French conquest of Morocco

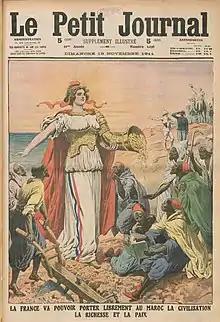
"Le Petit Journal" French colonial Propaganda: "France will be able to freely bring civilization, wealth and peace to Morocco."

Deeply Alarmed by the inability of Sultan Moulay Abd al-Aziz to hold the country together, Abd al-Hafid, the elder brother of the sultan and "khalifa" in Marrakesh, was proclaimed Sultan in Marrakesh on 16 August 1907. Abd al-Hafid had the support of spiritual authorities such as the al-Kattanis and close relations with the so-called Lords of the Atlas, a loose collection of Berber clans who ruled the High Atlas region with impunity. Foremost among them were the Glawi family, headed by Madani al-Glawi. In January 1908, the "'Ulama" of Fes led by Muhammad al-Kattani deposed Abd al-Aziz and imposed a conditioned "bay'ah" on Abd al-Hafid to become sultan. The "bay'ah" made a series of demands: that the new sultan should undertake the "jihad" neglected by his predecessor; that he liberate Oujda and Casablanca and end the "protégé" system.